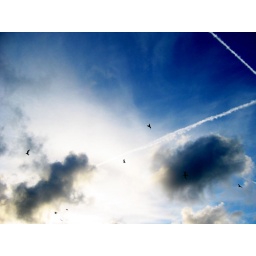
While waiting for the train at Sandefjord I saw these birds in the sky, circling some airplane trails.